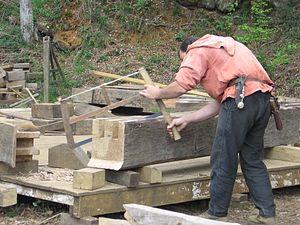
Charpentier - chantier médiéval de Guédelon
Guédelon ou le château de Guédelon est un chantier médiéval de construction historique d'un château fort, débuté en 1997, selon les techniques et les matériaux utilisés au Moyen Âge.